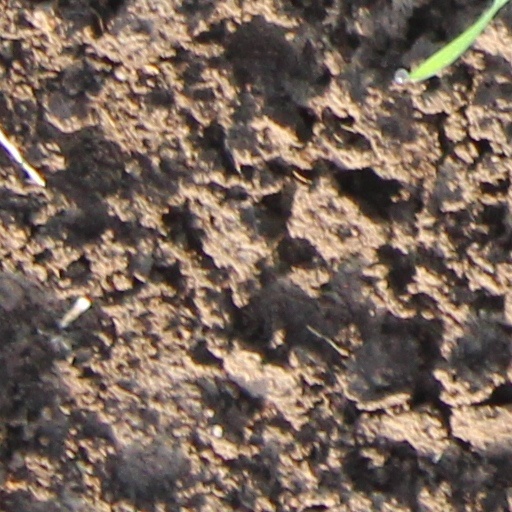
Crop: wheat